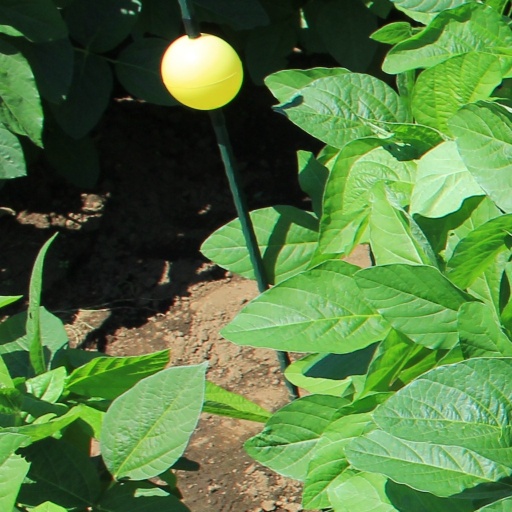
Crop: soybean